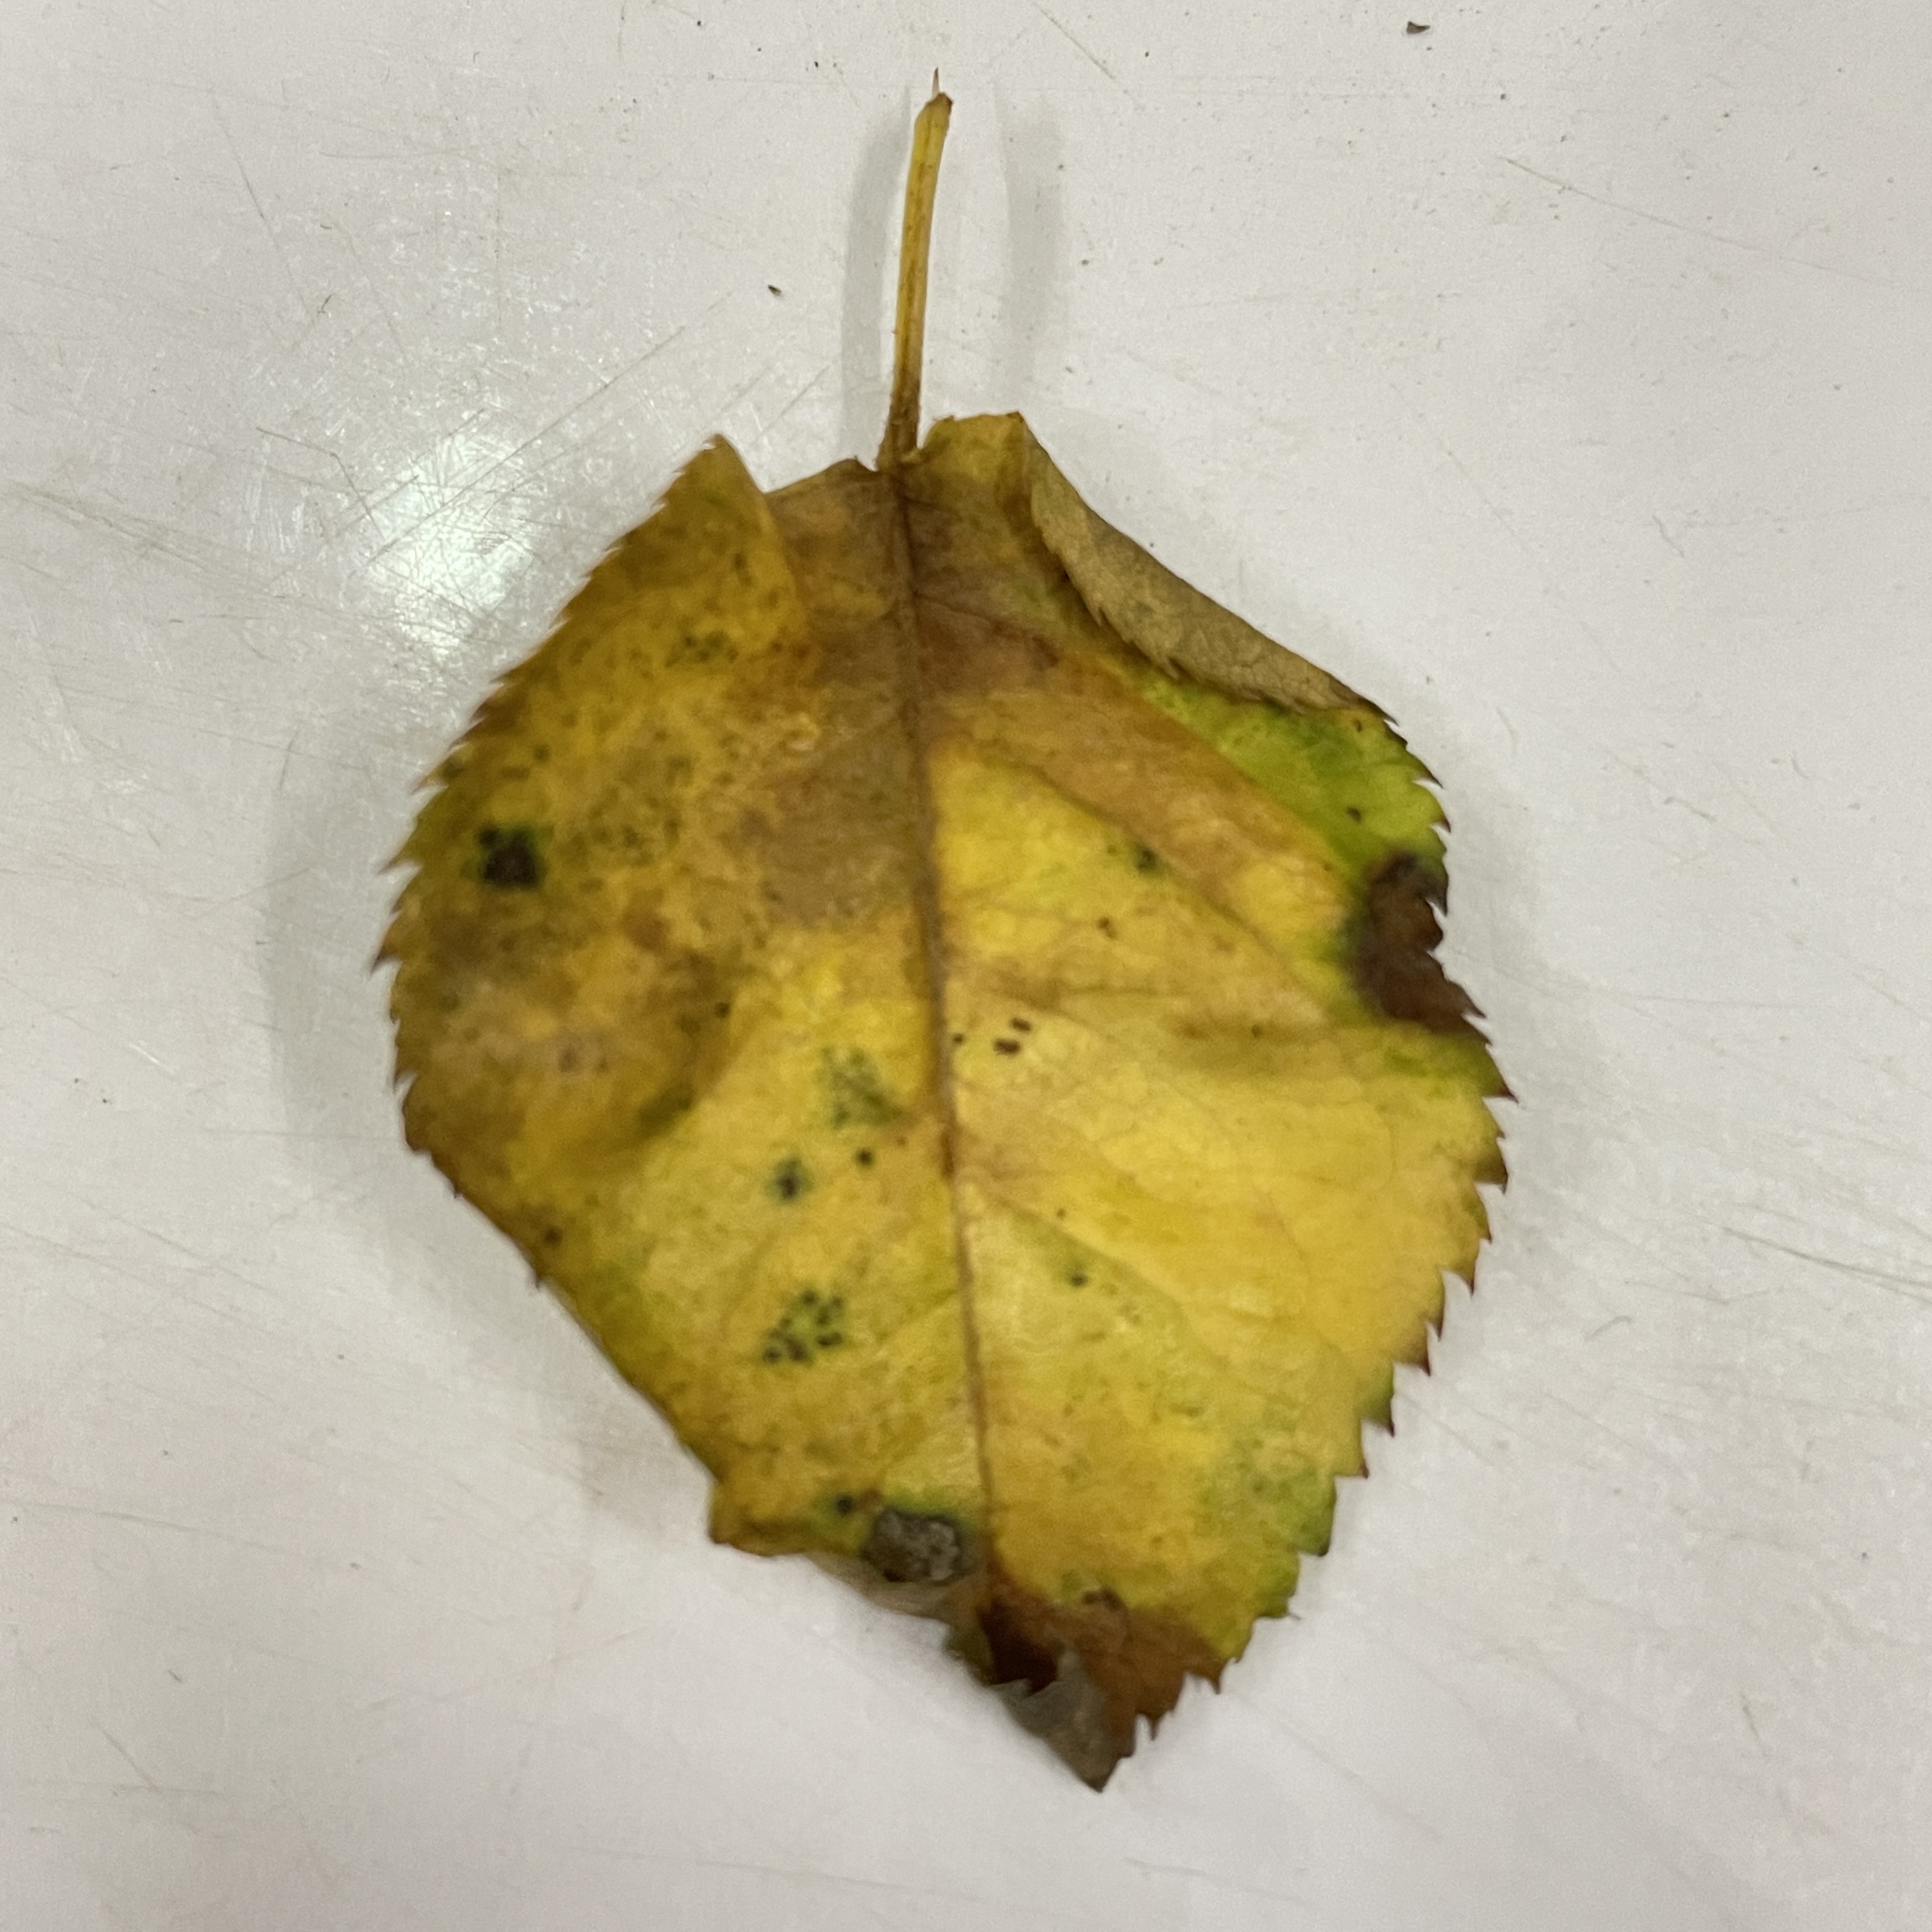
Label: Black Spot